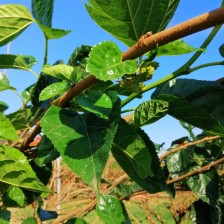
Variety: BlackOodTurkey